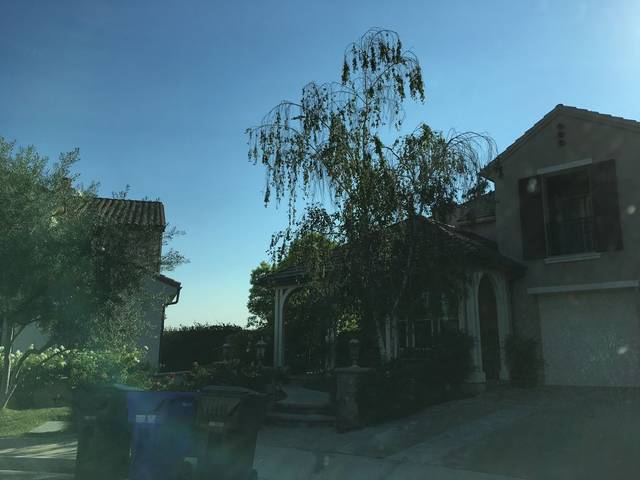
Region: Mexico
Coordinates: 34.409, -118.593